Burgess Hill

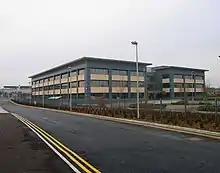
Hoffmann-La Roche offices in Victoria Business Park

Filofax has its UK headquarters in the town, Technetix has its global headquarters in the town, and Roche's offices in Burgess Hill are the UK diagnostics headquarters. American Express, CAE, Honeywell, Porsche and Rockwell Collins also all have offices in the town. Almost half of those employed in Burgess Hill's are residents of the town. Many residents commute to nearby towns such as Horsham, Lewes or Haywards Heath, where 11% of Burgess Hill's population work, or larger employment centres like Crawley and Gatwick (11%), London (8%) or Brighton and Hove (7%). Similarly, people from surrounding villages and towns commute into Burgess Hill, particularly Brighton and Hove, where 14% of Burgess Hill's workers come from, Haywards Heath (5%) and Hassocks (3%).